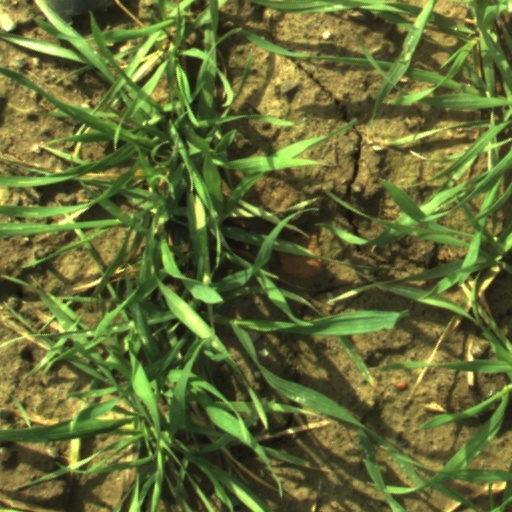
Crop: wheat